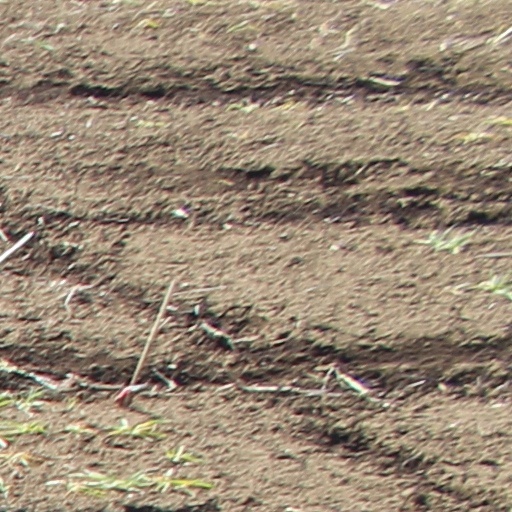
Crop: wheat